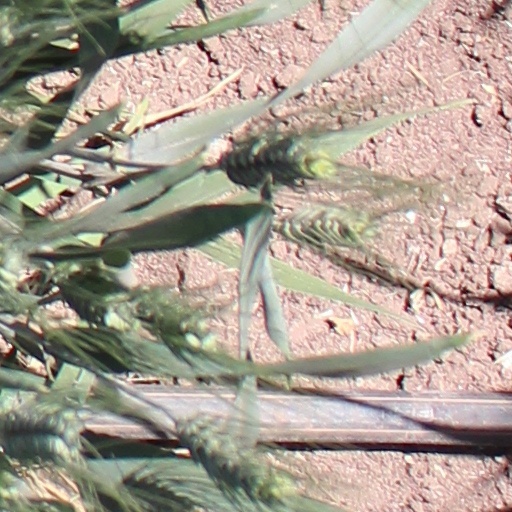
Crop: wheat